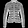
Label: Coat